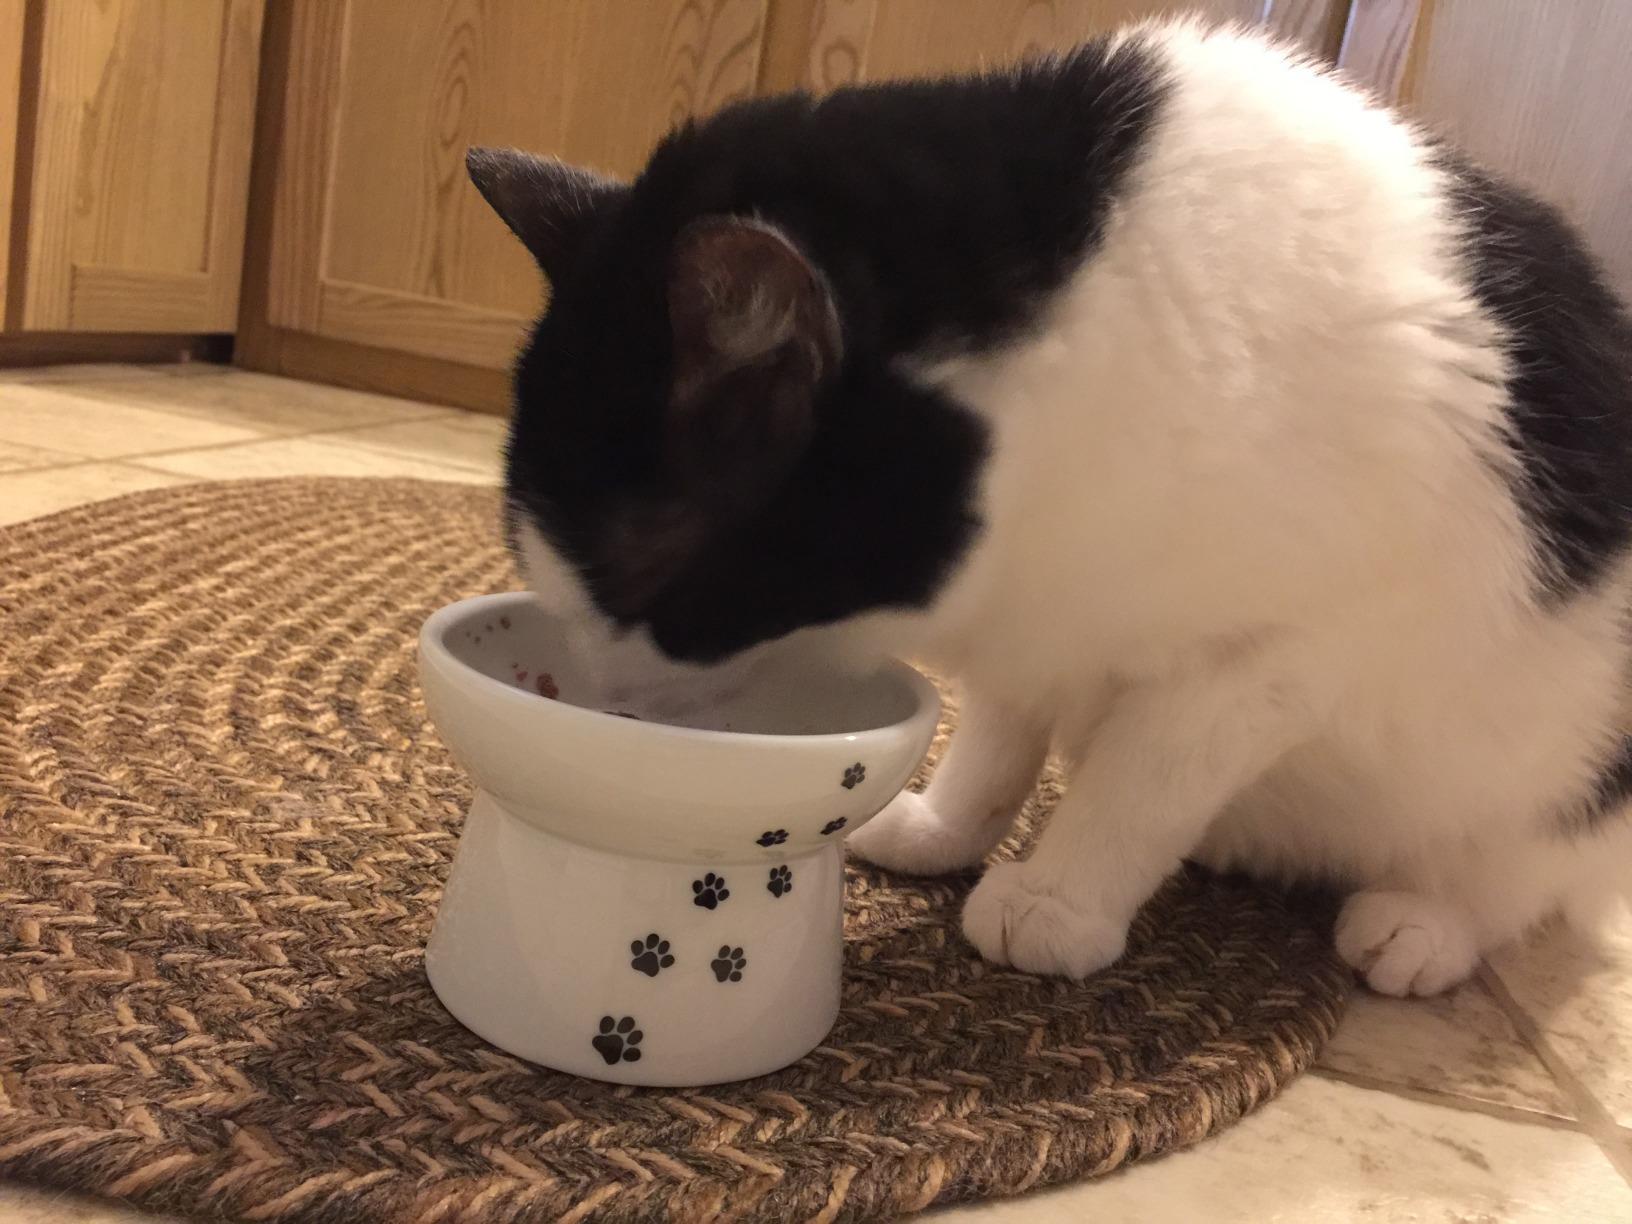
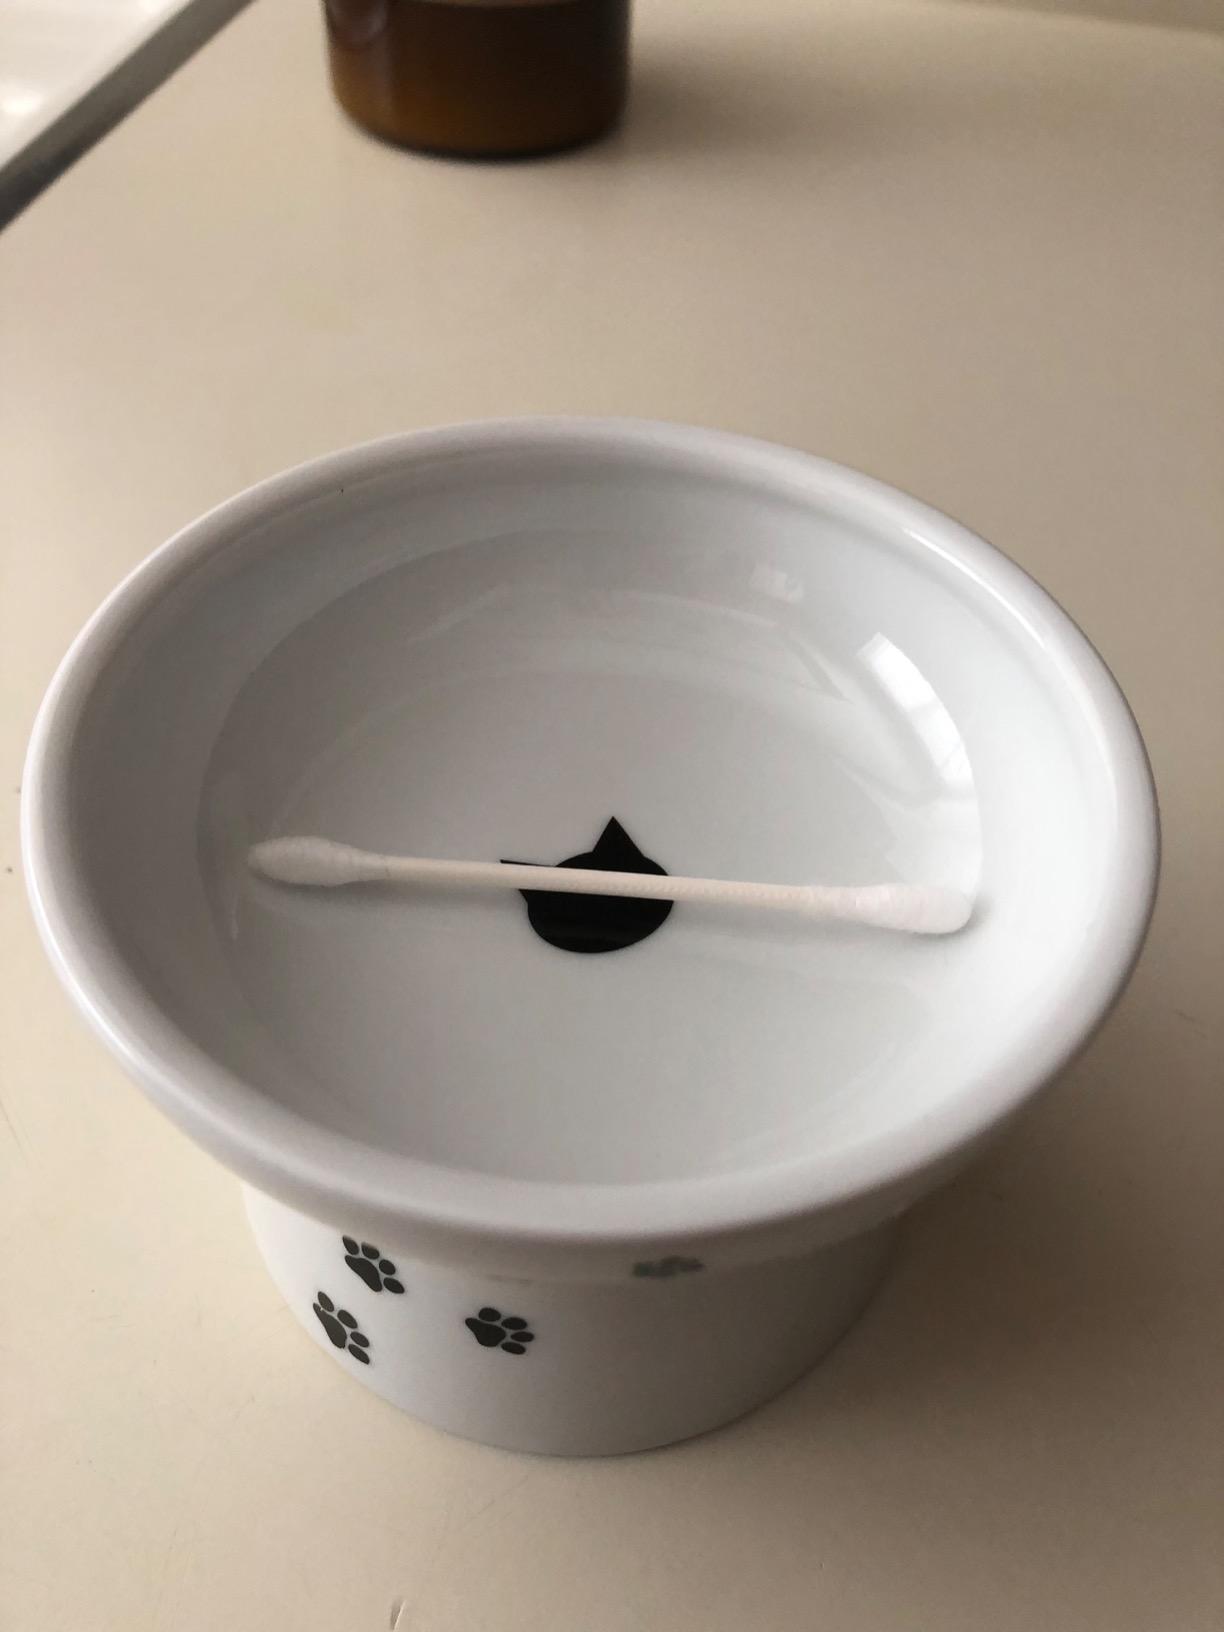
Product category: items_bowl
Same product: yes